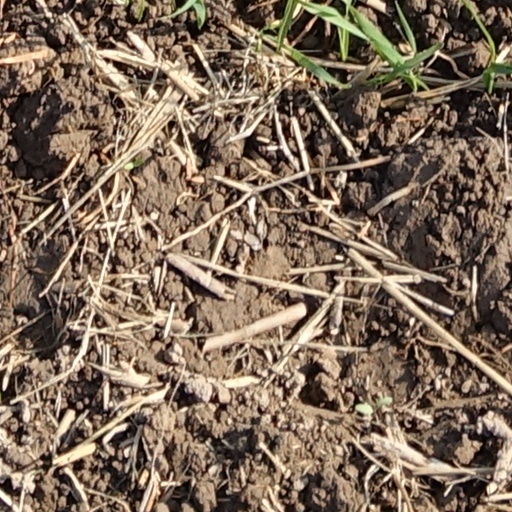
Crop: wheat